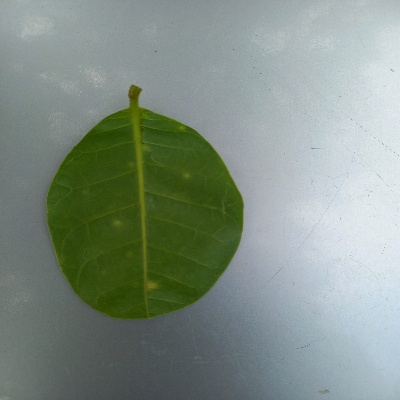
Crop: Cashew
Condition: healthy